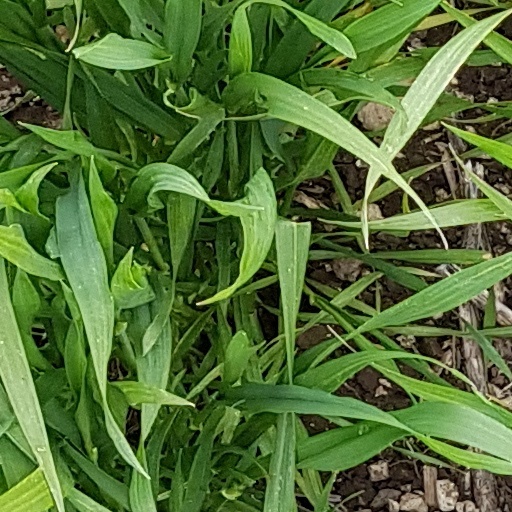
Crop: wheat